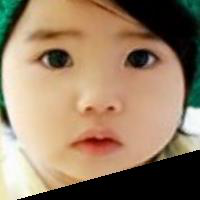
Age group: age 01-10